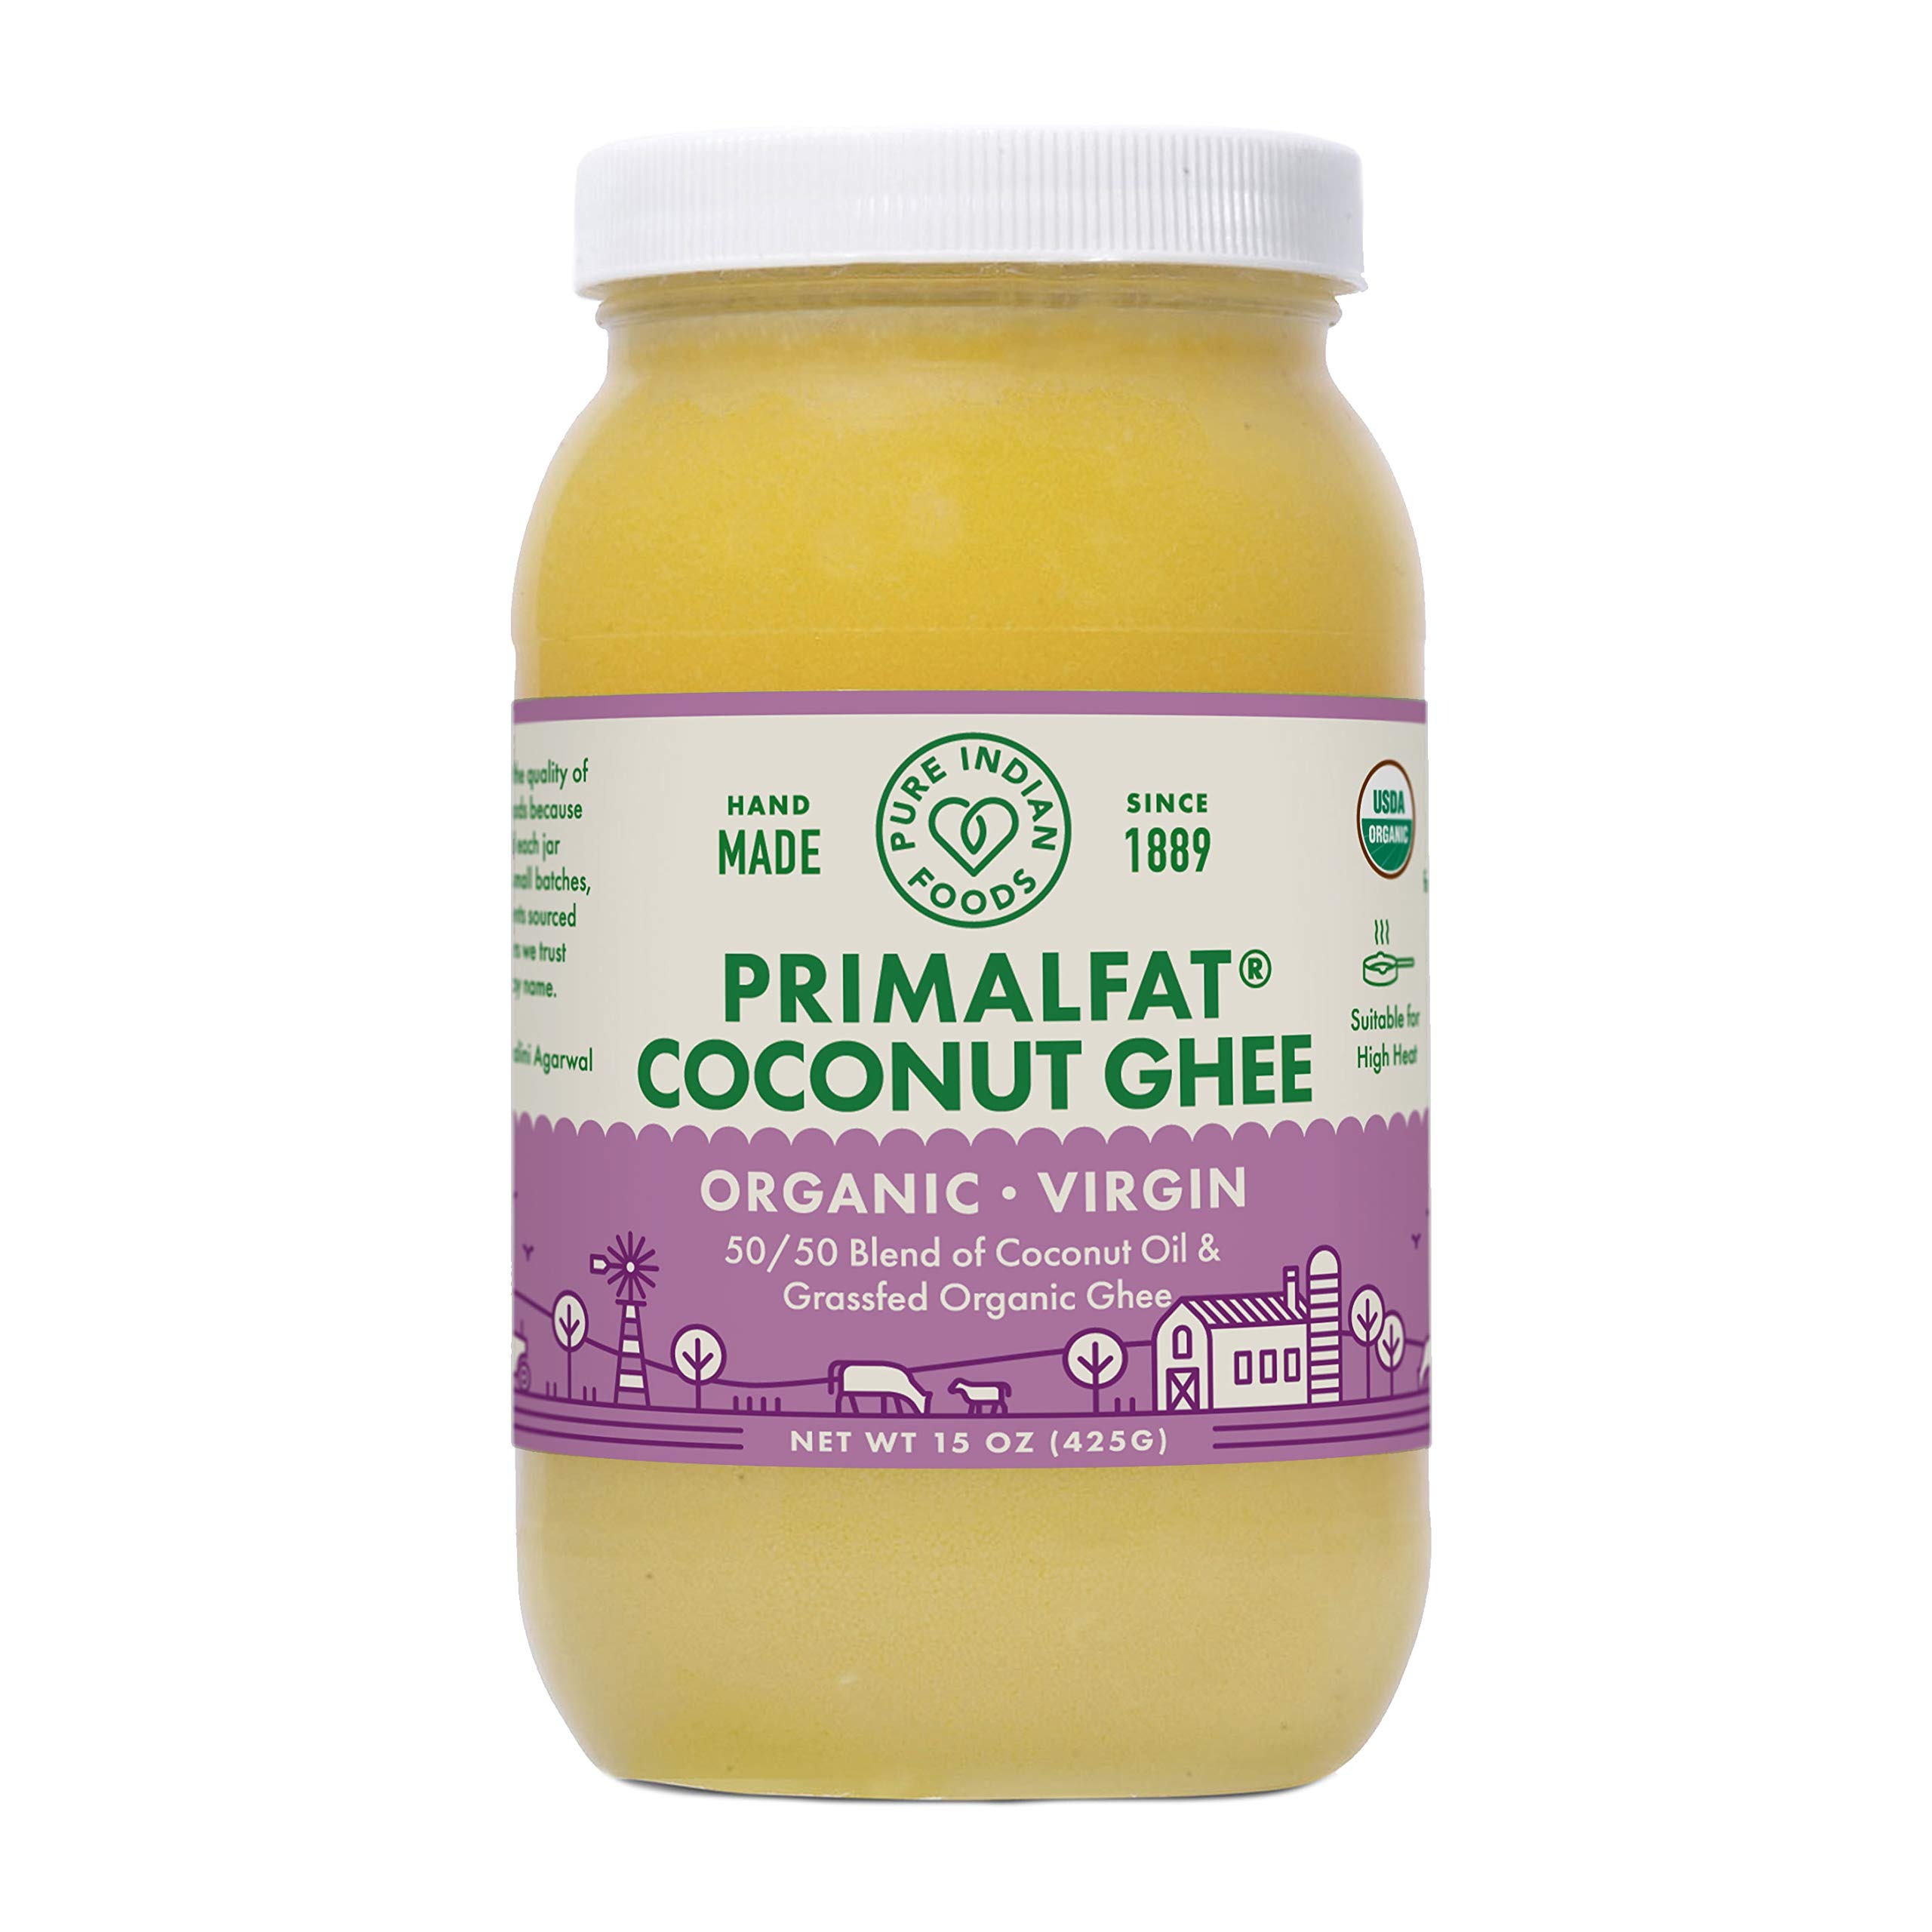
Item Name: PRIMALFAT Coconut Ghee 15 oz, Virgin & Certified Organic
Bullet Point 1: A 50/50 blend of Organic Grass-fed Ghee and Organic Virgin Coconut Oil. Pure Indian Foods was the first ghee brand to receive the Whole30 Approved seal in 2011.
Bullet Point 2: Truly delicious, powerfully nutritious natural cooking and baking blend.
Bullet Point 3: Packed in non-leaching PET plastic container and lid that are BPA free.
Bullet Point 4: Ideal for baking, sauteing, stir-frying, and more. It adds delicate, exquisite flavor to all of your favorite foods and recipes without an overpowering coconut flavor.
Bullet Point 5: Both coconut oil and ghee are natural, health-building fats that complement one another beautifully.
Product Description: Hand Made Since 1889 USDA Organic Suitable for High Heat Milk Sourced From Small Farms Never Whipped!* 50/50 Blend of Coconut Oil & Grassfed Organic Ghee Gluten Free Non-GMO Whole30 Approved Certified Organic by OneCert Container and Lid are BPA Free We guarantee the quality of Pure Indian Foods because we hand-fill each jar ourselves - in small batches, using ingredients sourced from suppliers we trust and know by name. - Sandeep & Nalili Agarwal *Your ghee may be melted, gritty, grainy, smooth, or solid, which are all normal textures of traditionally-made ghee. As with any natural product, color and texture may vary.
Value: 1.0
Unit: Count

Price: 16.86